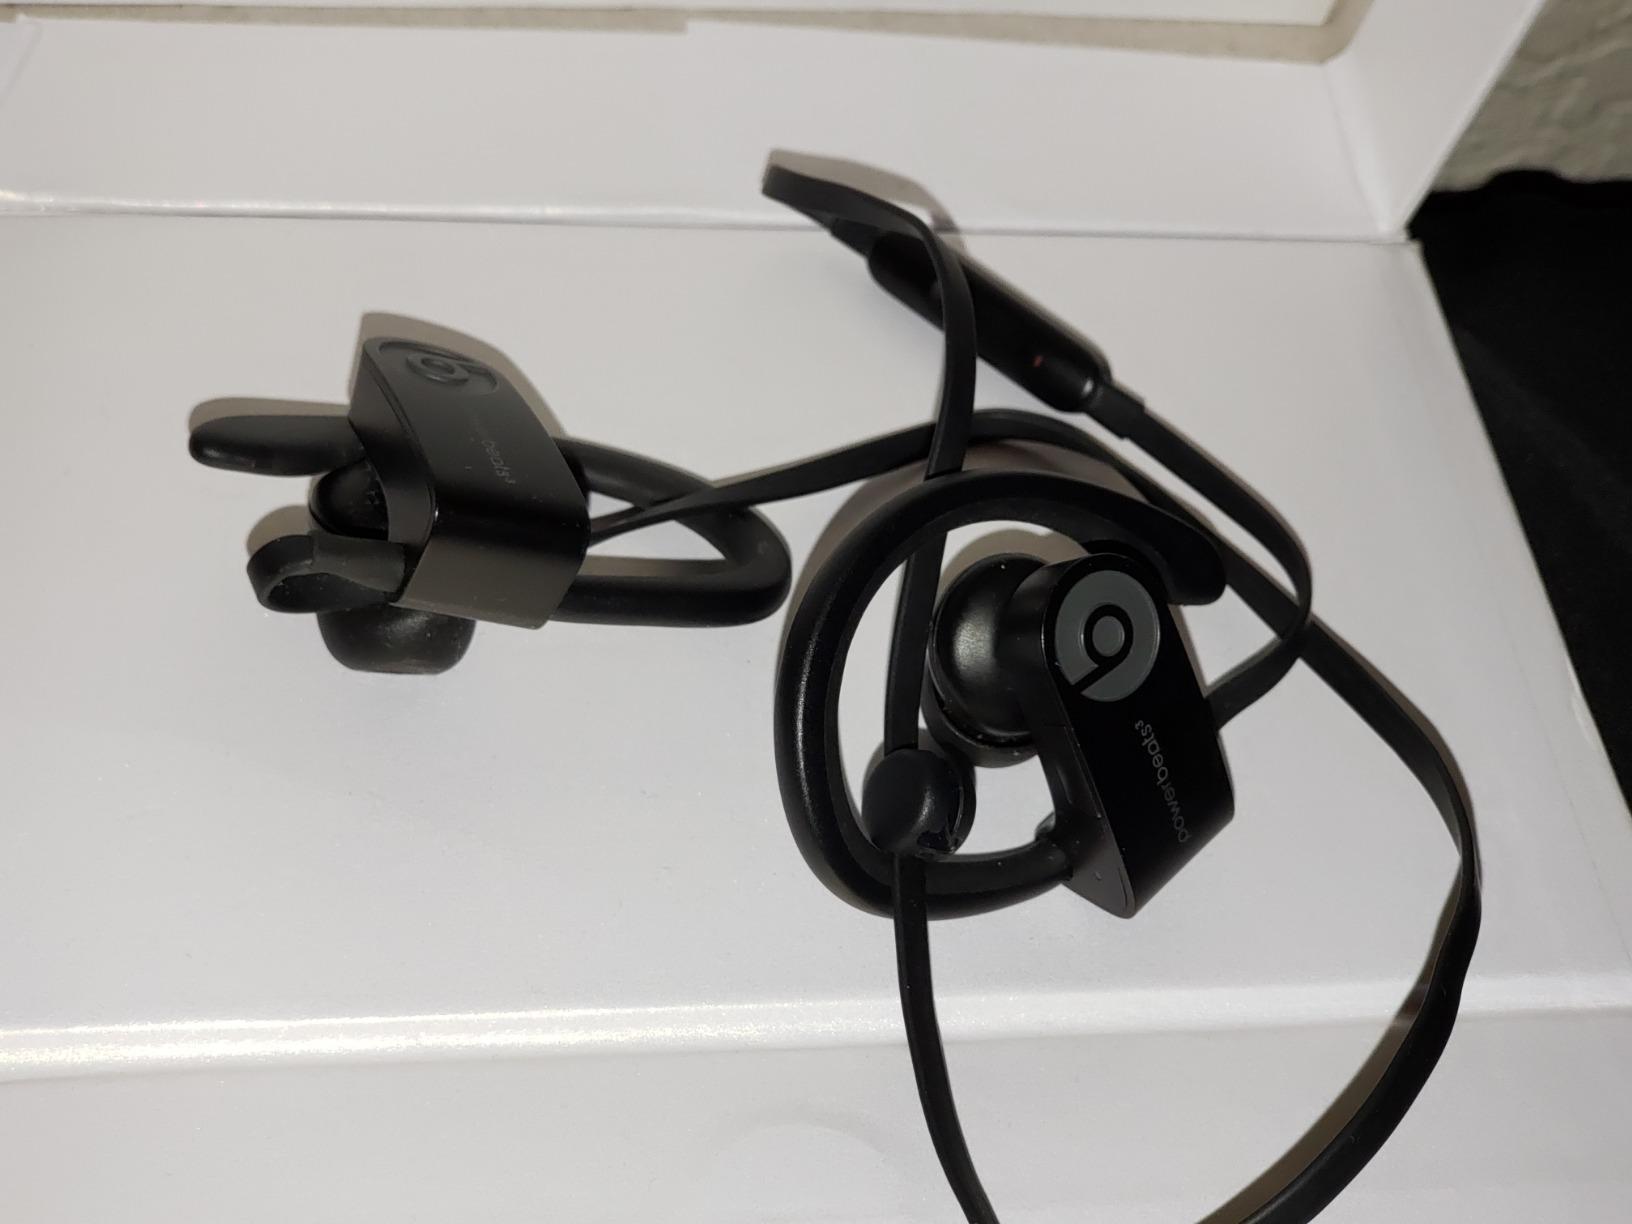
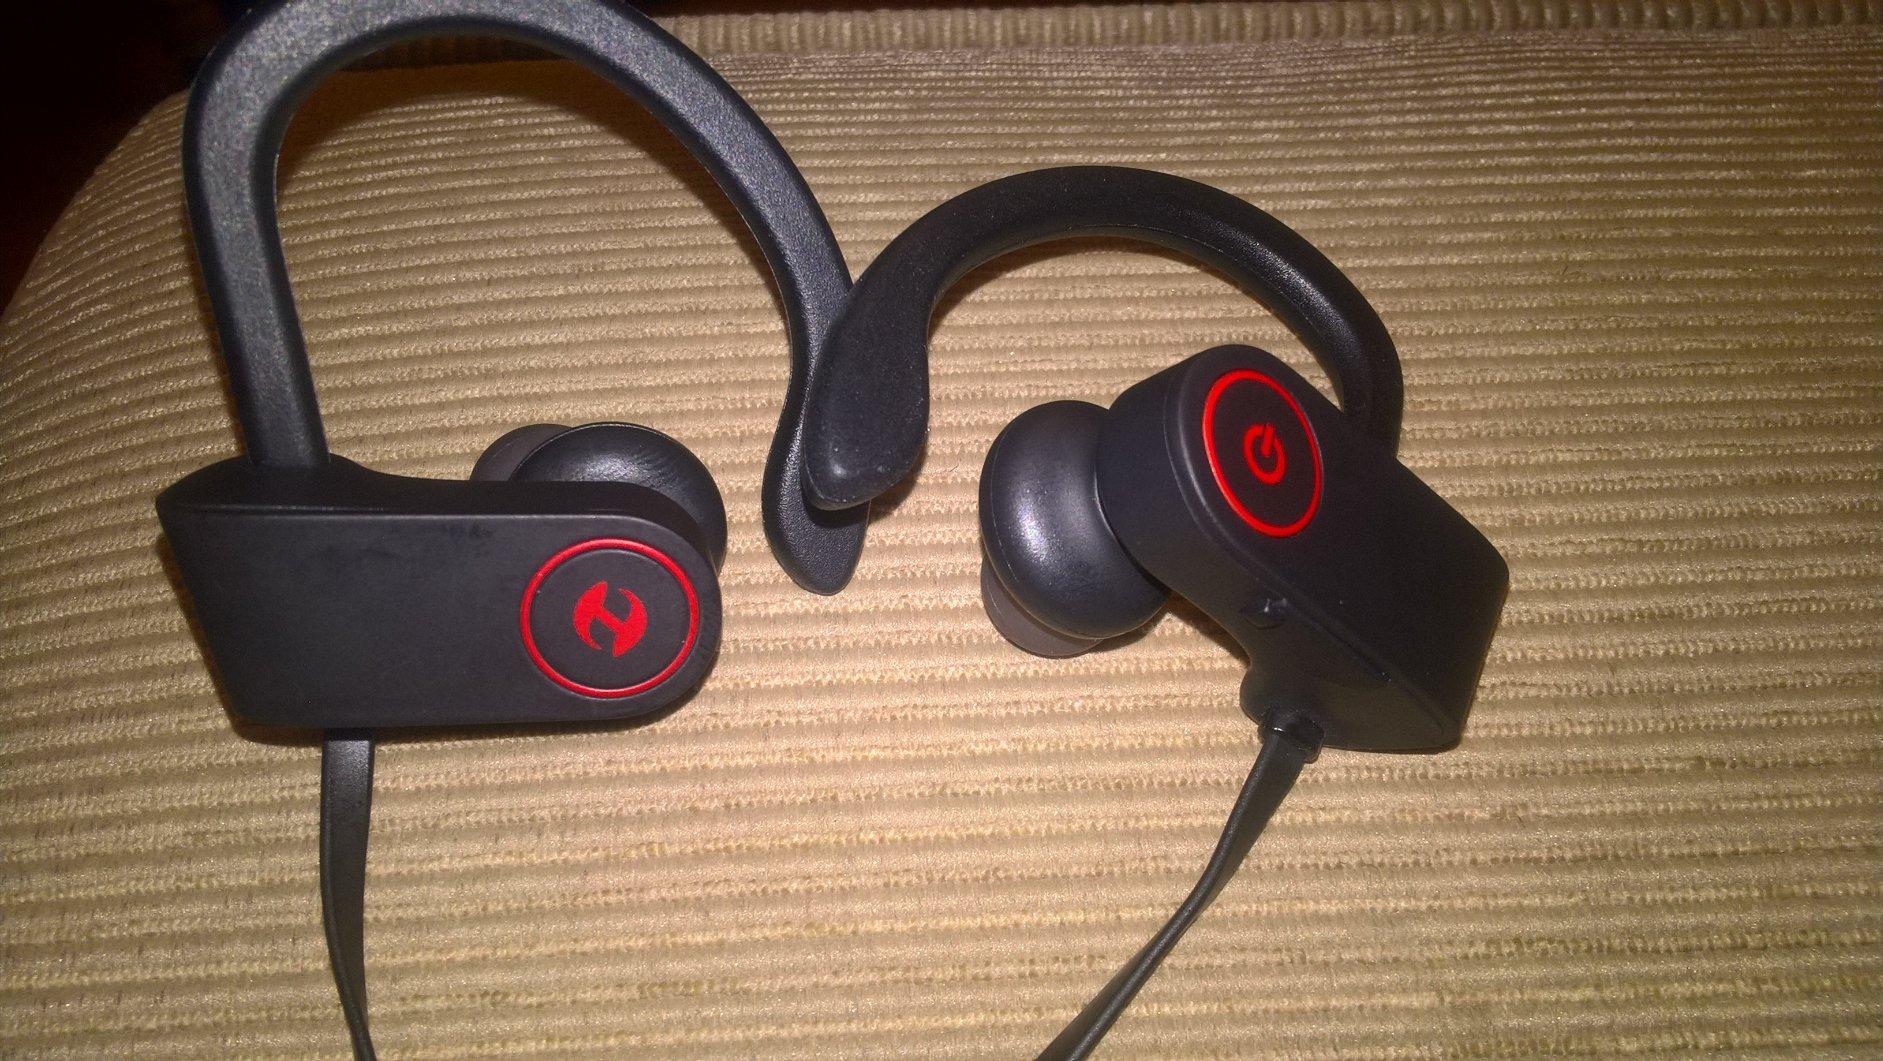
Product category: headphones
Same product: no